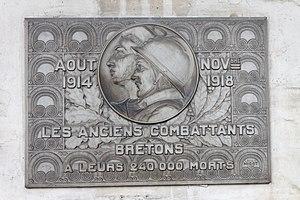
Plaque commémorative rendant hommage aux soldats morts pour la France. This building is classé au titre des Monuments Historiques. It is indexed in the Base Mérimée, a database of architectural heritage maintained by the French Ministry of Culture,
La Bretagne pendant la Première Guerre mondiale se situe loin du front de l'ouest, ce qui fait que son industrie, à l'abri des destructions est reconfigurée pour servir l'effort de guerre.